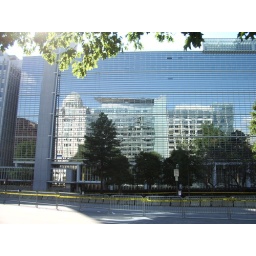
The mirror-face of the IMF building reflects the buildings across the street in its facade. Washington, DC / October 20, 2007